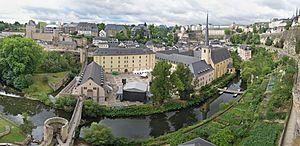
La liste des monuments nationaux du Luxembourg a été établie à la suite de la loi du 12 août 1927 concernant la conservation et la protection des sites et monuments nationaux. Cette loi, modifiée en 1945 et en 1968, a été remplacée par la loi du 18 juillet 1983.